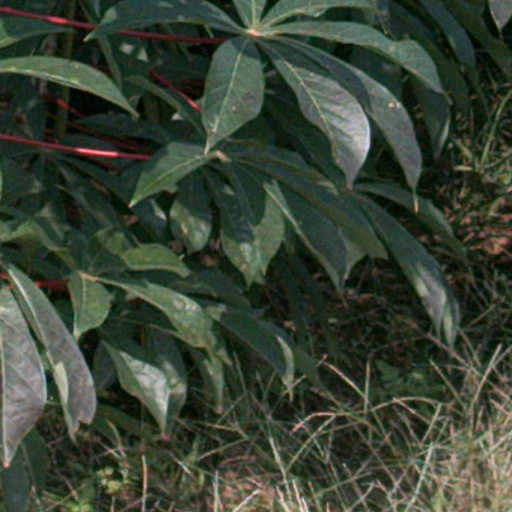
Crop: cassava